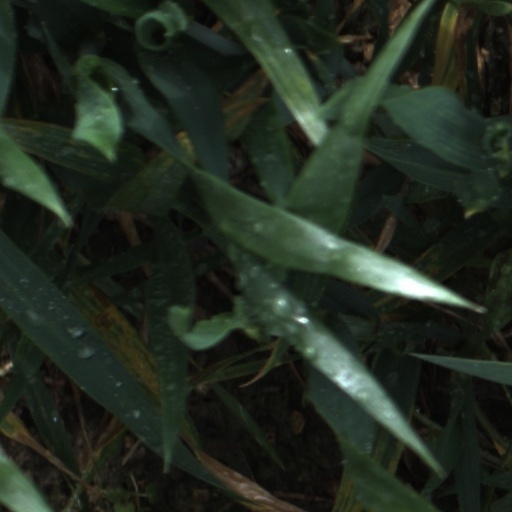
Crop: wheat